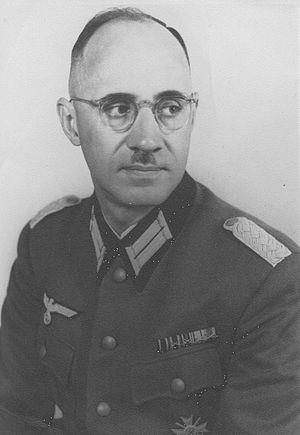
Le commandant Karl Plagge est un officier allemand, membre du parti nazi. Il employa pendant la Seconde Guerre mondiale 1200 Juifs dont 500 hommes et le reste des femmes et des enfants, pour du travail forcé, leur assurant ainsi une plus grande chance de survivre à la presque extermination des Juifs de Lituanie qui se déroula de 1941 à 1943.